New Brunswick Botanical Garden

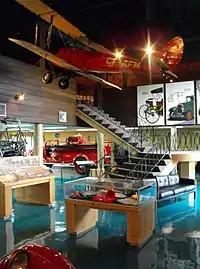
Antique auto museum.

The Botanical Gardens is accessible via Exit 8 on New Brunswick Route 2 just east of the New Brunswick-Quebec border. The park is wheelchair accessible but can be difficult in some areas. There is one wheelchair available on site so reserve in advance. No pets are permitted in the gardens. There are picnic tables near the front of the building, but eating is not permitted in the gardens. In peak season there is a coffee shop inside the admissions building, and the gift shop has a few unique items to see. Formal photographs including wedding photos are permitted in the gardens but it has to be prearranged with staff. Guided tours are available upon reservation only.